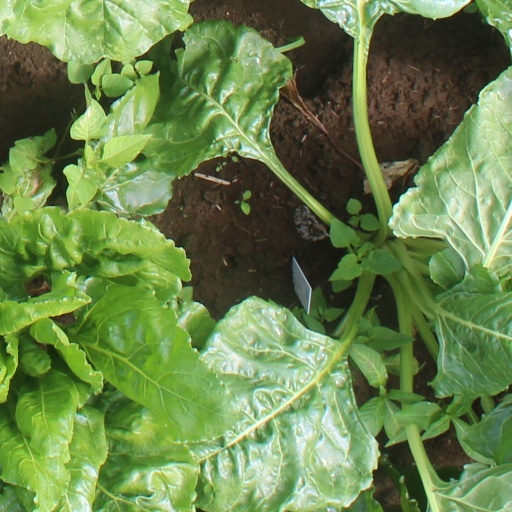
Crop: sugar beet